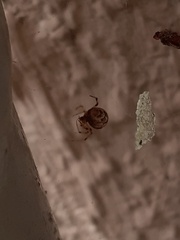
Species: Parasteatoda_tepidariorum